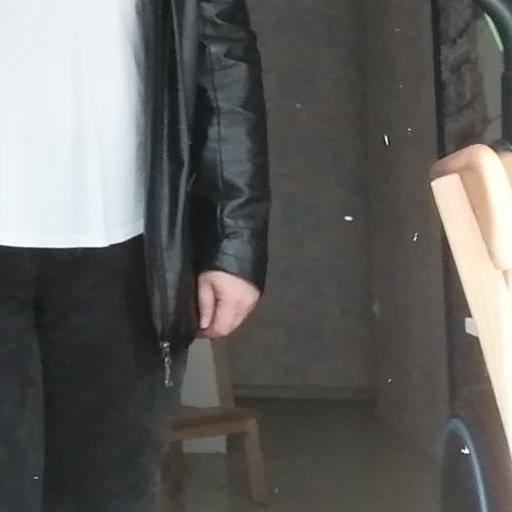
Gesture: no_gesture